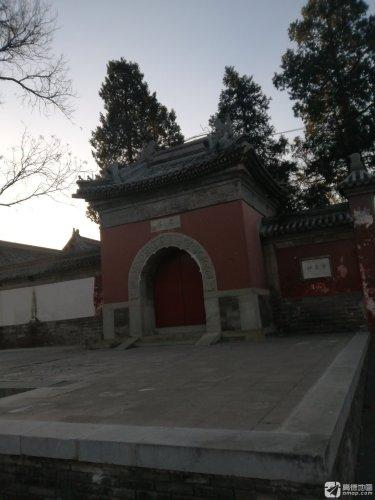
地标名称：妙云寺
所在城市：北京市·海淀区